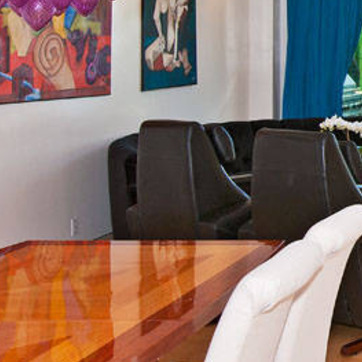
Material: leather